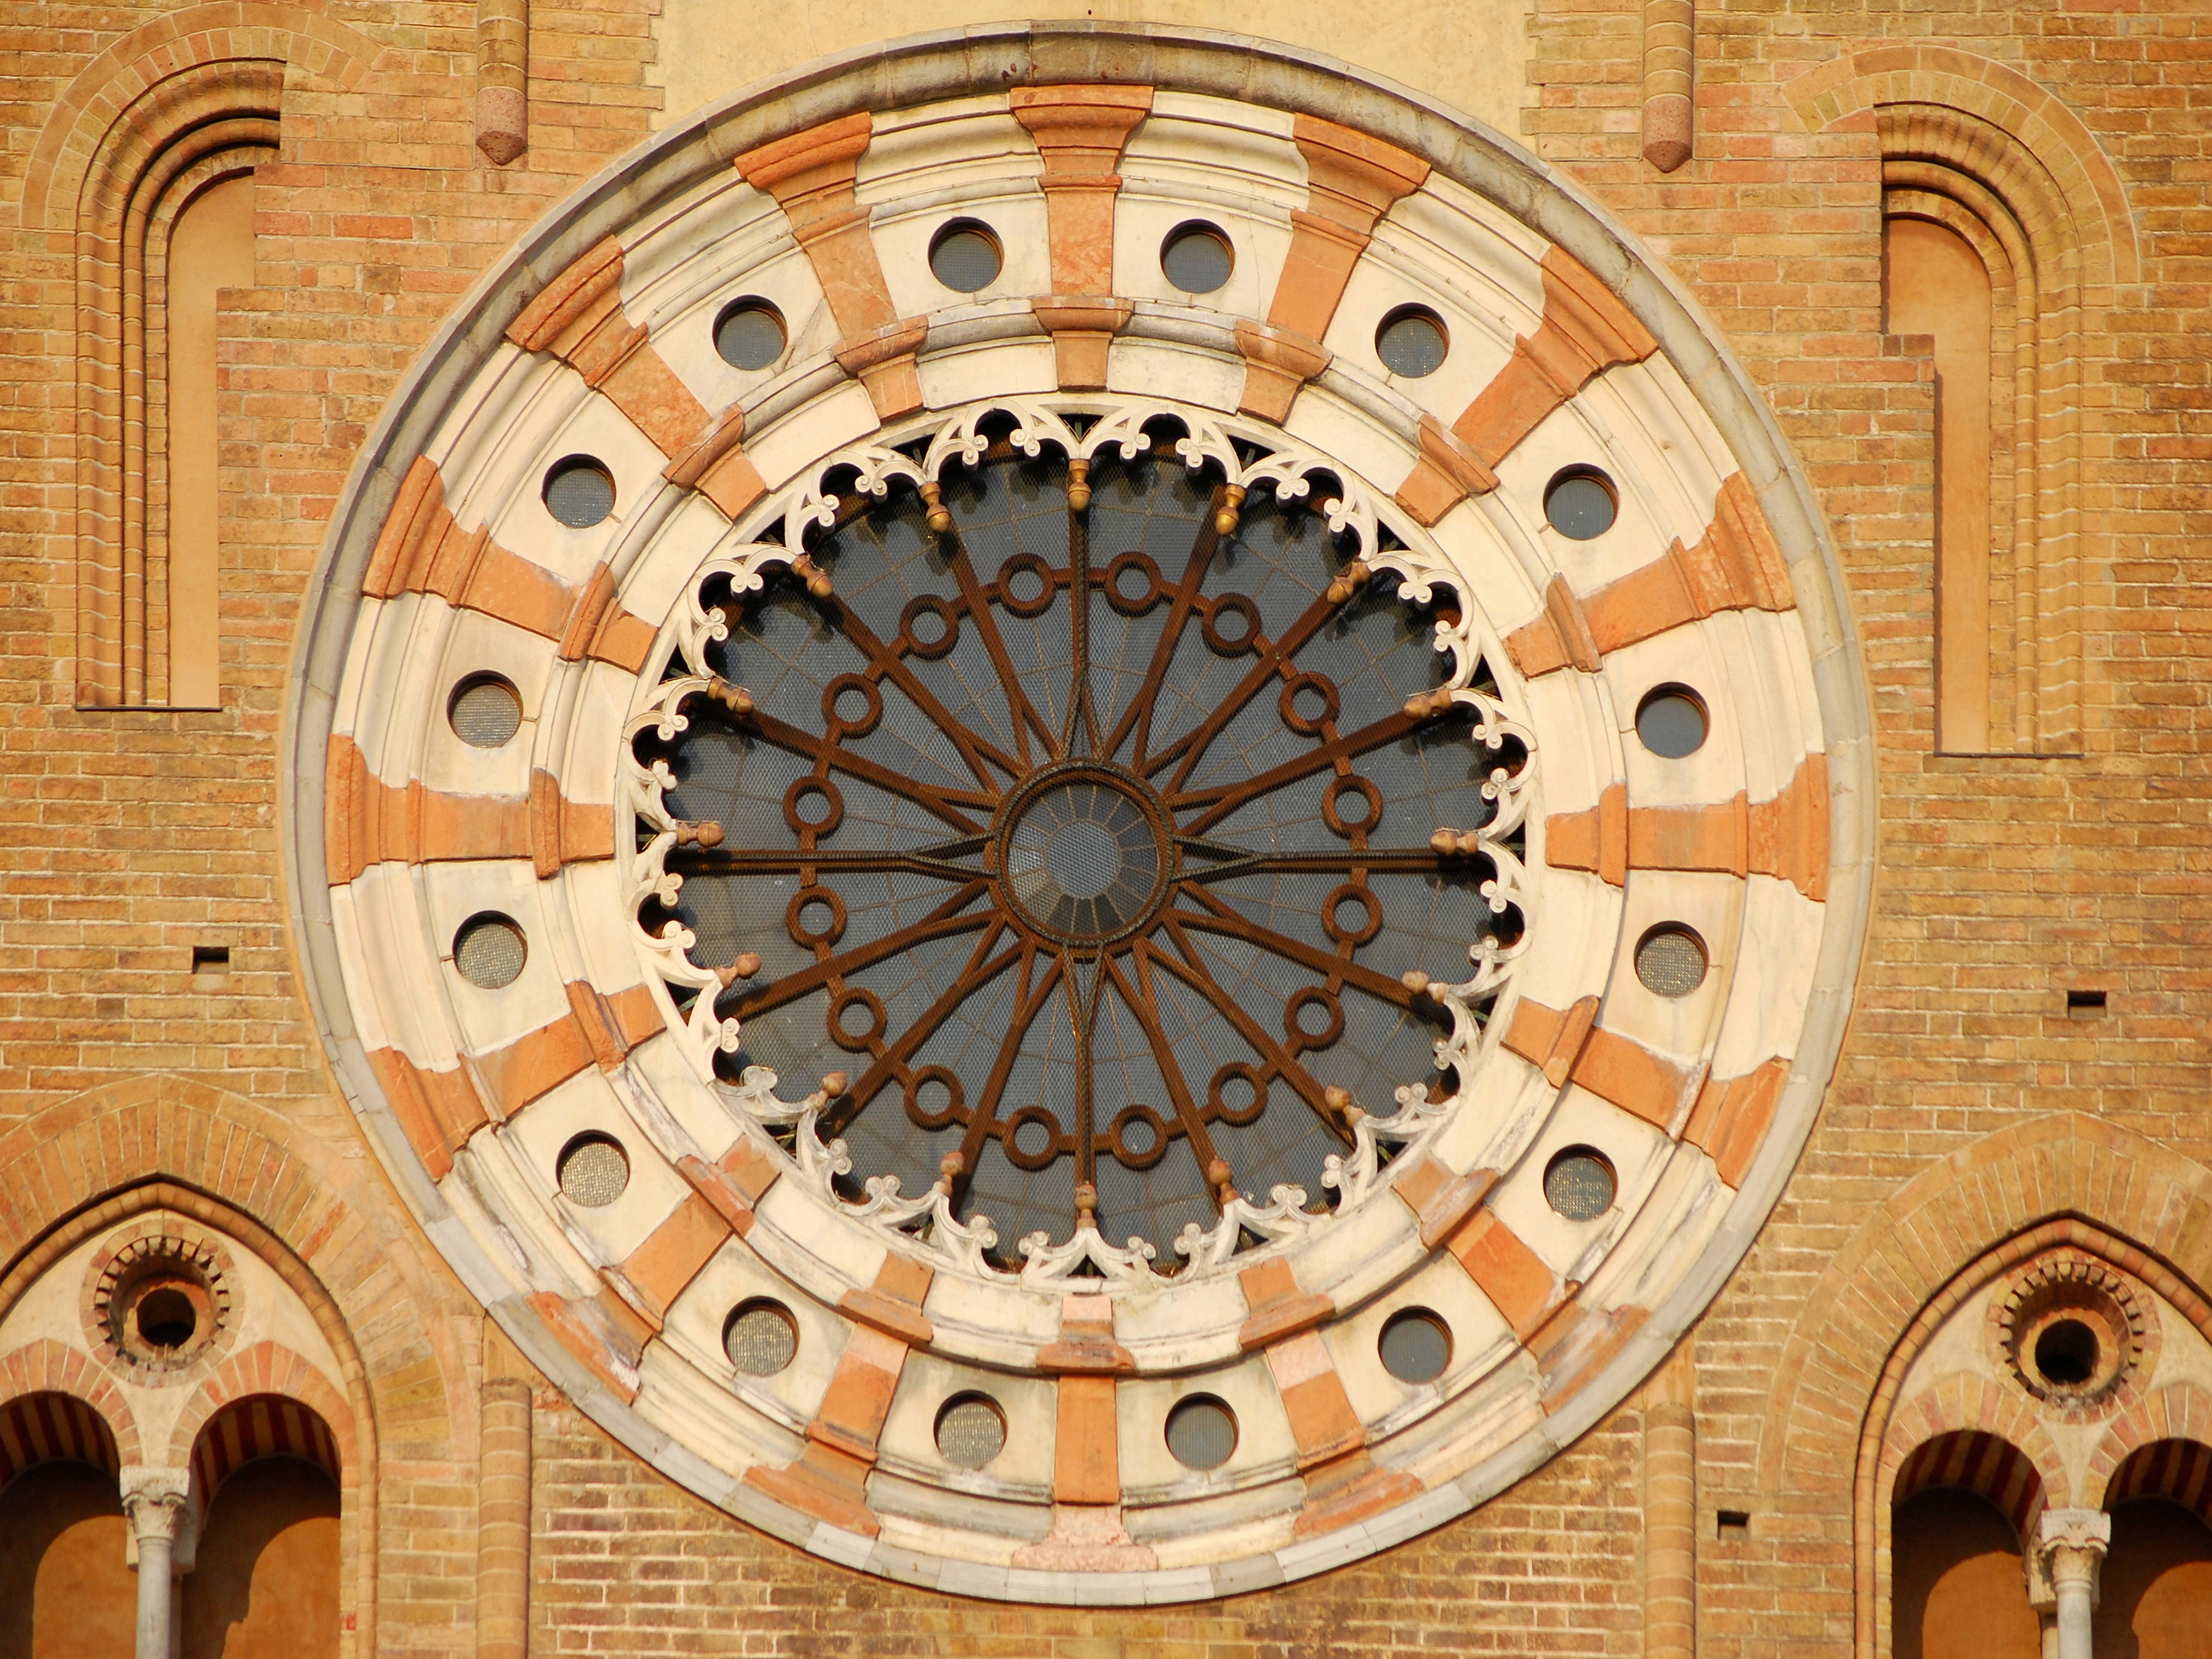
architecture, wheel, italy, church, christian, stained glass, circle, religious, art, design, symmetry, vault, romanesque, historical, basilica, dome, carving, antiquity, lombardy, rose window, roman catholic, ancient history, lodi cathedral, lodi